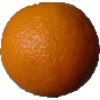
Label: orange